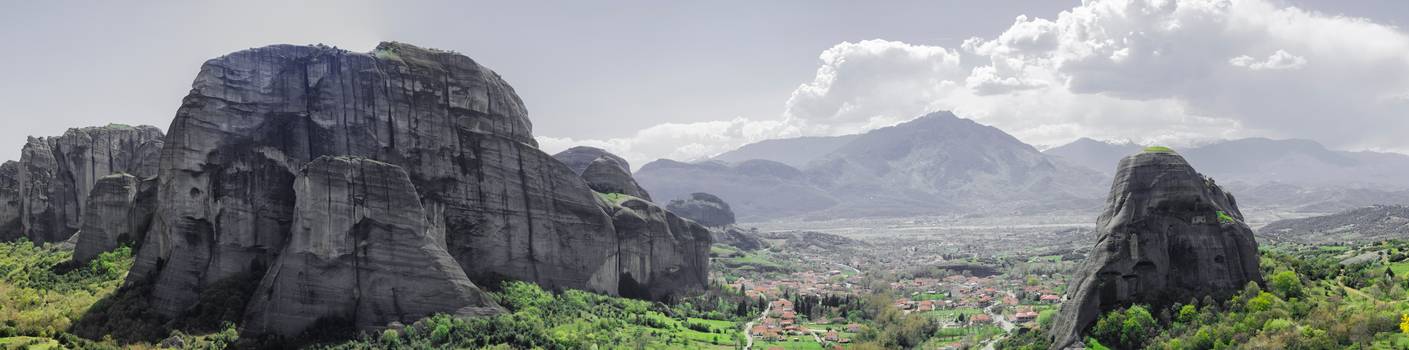
Label: No Watermark